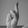
ASL letter: R